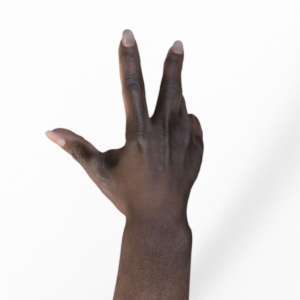
Label: scissors